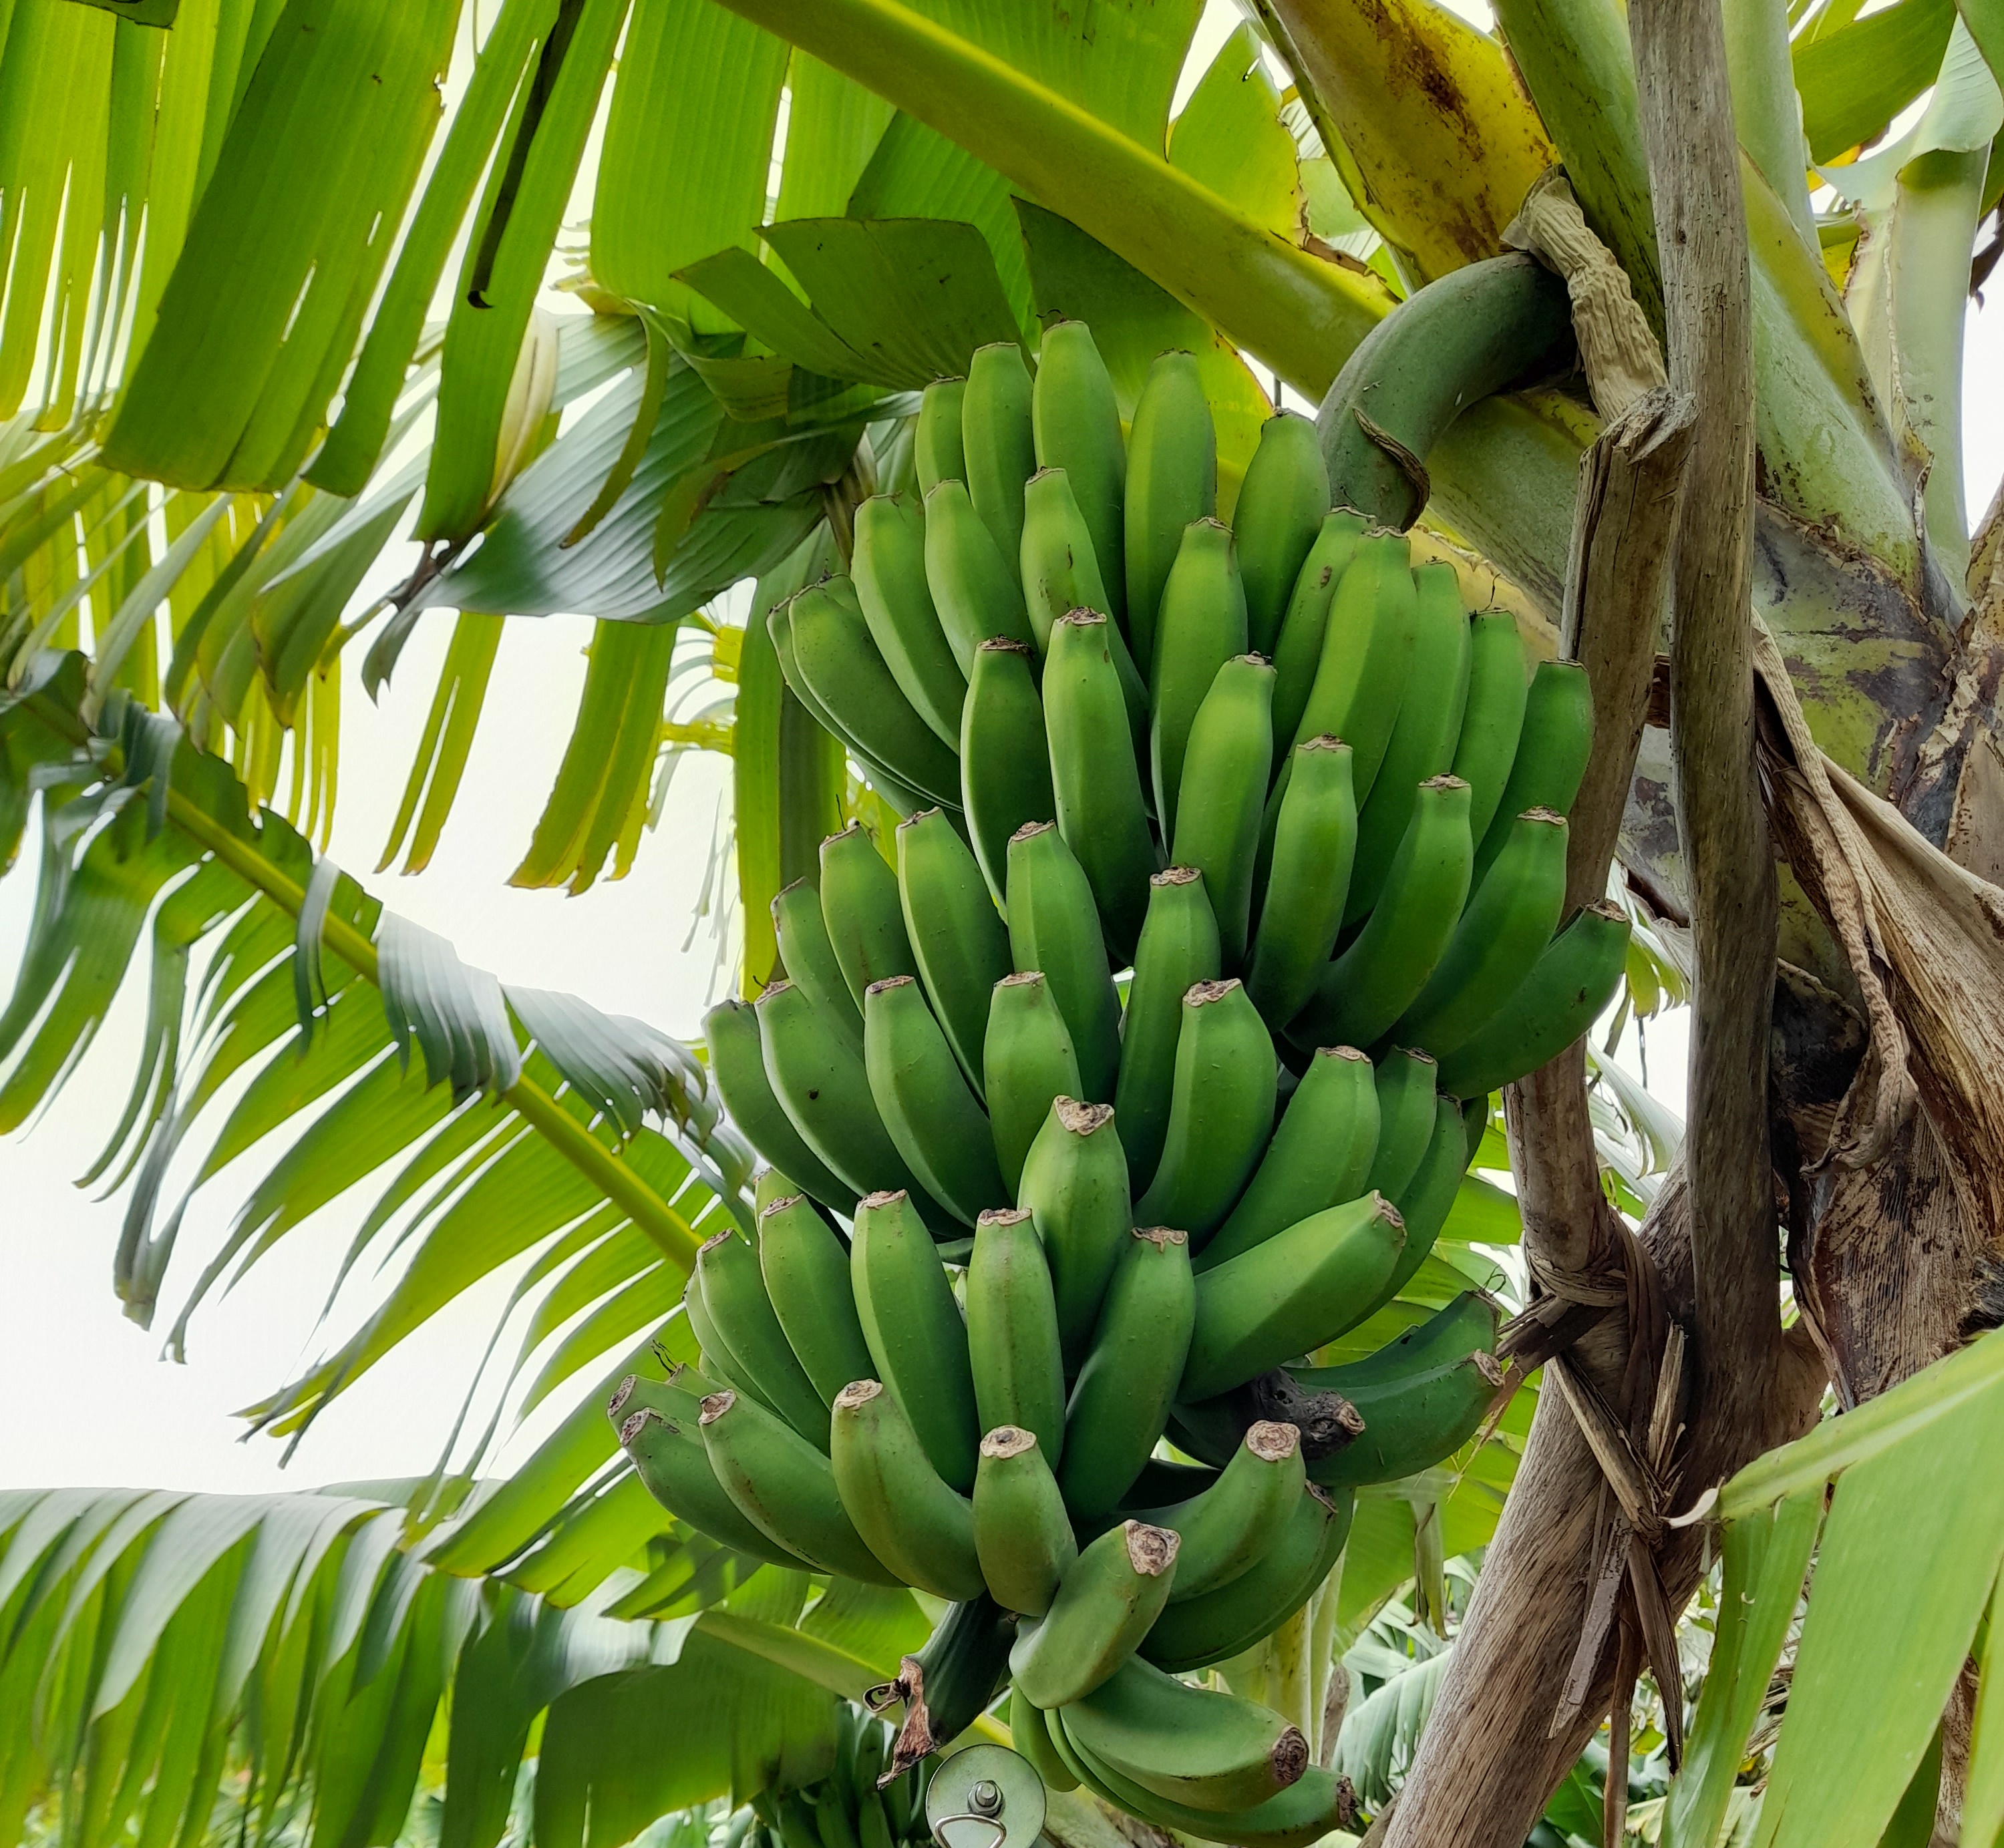
Label: Keep